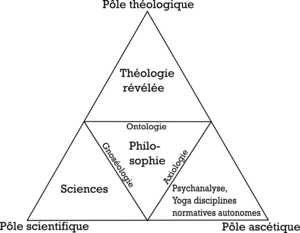
La philosophie économique est une branche de l'économie qui étudie ses fondations et statuts. Elle est à l'interface entre économie politique et philosophie sociale ; économie et philosophie morale et politique ; science économique et philosophie des sciences.